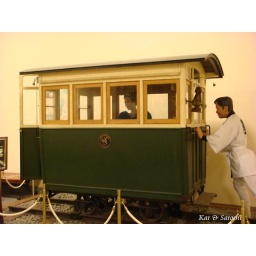
Person pushing another person in a train car--display inside SL museum